Matthew Hayden

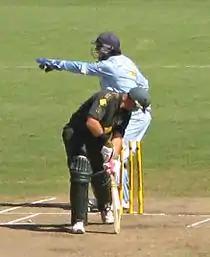
Hayden survives an appeal for a stumping by MS Dhoni in his last ODI, March 2008.

Hayden played in the Australian side that won the 2003 One Day International Cricket World Cup. He was dropped from the ODI squad because of poor form after The Ashes in 2005, but returned to the Australian squad in the 2006–07 Australian season after Simon Katich fell out of favour and Shane Watson was injured.